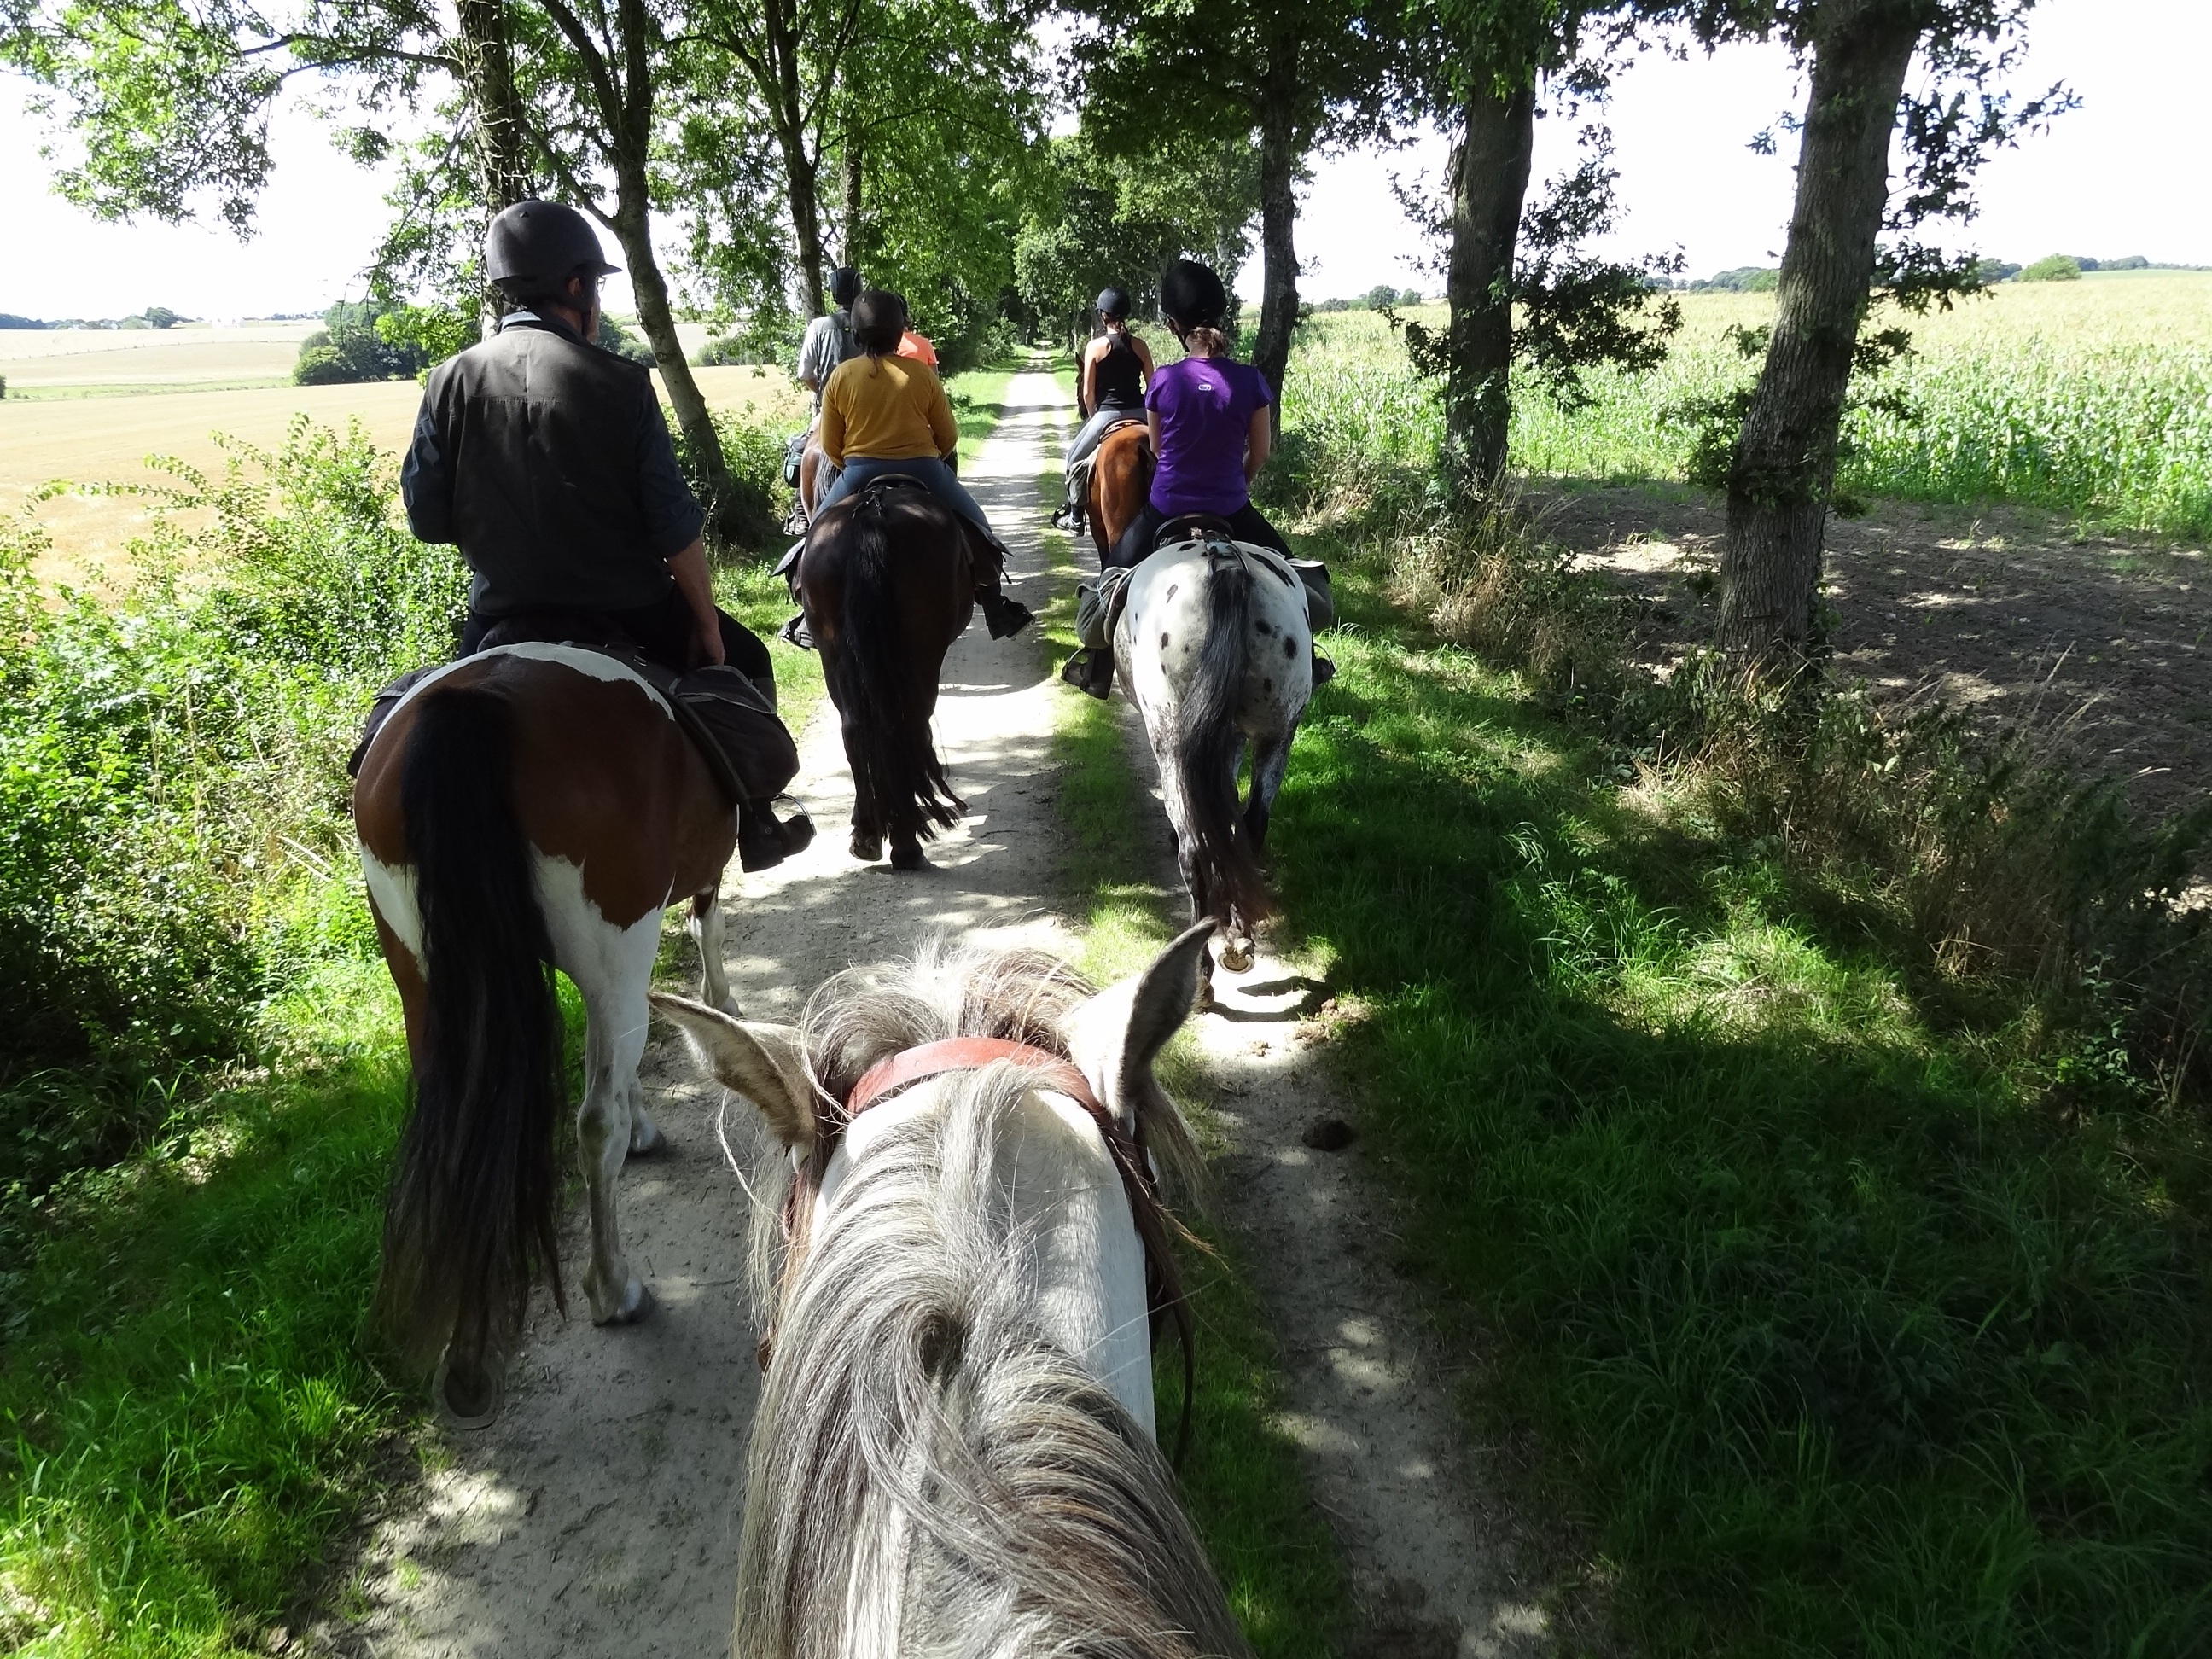
walking, trail, summer, ride, mountain bike, horses, sports, eventing, migratory ride, equestrian group, trail riding